List of Fairy Tail chapters (volumes 16–30)

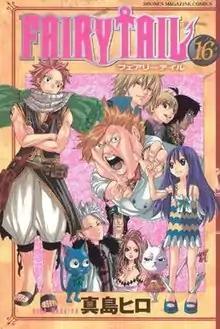
The cover of the sixteenth volume of "Fairy Tail" as published by Kodansha on July 17, 2009, in Japan

"Fairy Tail" is a Japanese manga series written and illustrated by Hiro Mashima that has been translated into various languages and spawned a substantial media franchise. The series follows the adventures of the dragon-slayer Natsu Dragneel, as he is searching for the dragon Igneel and partners with seventeen-year-old celestial wizard Lucy Heartfilia, who joins the titular guild. In Japan, the series has been published by Kodansha in "Weekly Shōnen Magazine" since the magazine's issue of August 23, 2006 and in "tankōbon" format since December 15, 2006. The series spans over 320 chapters and 36 volumes.